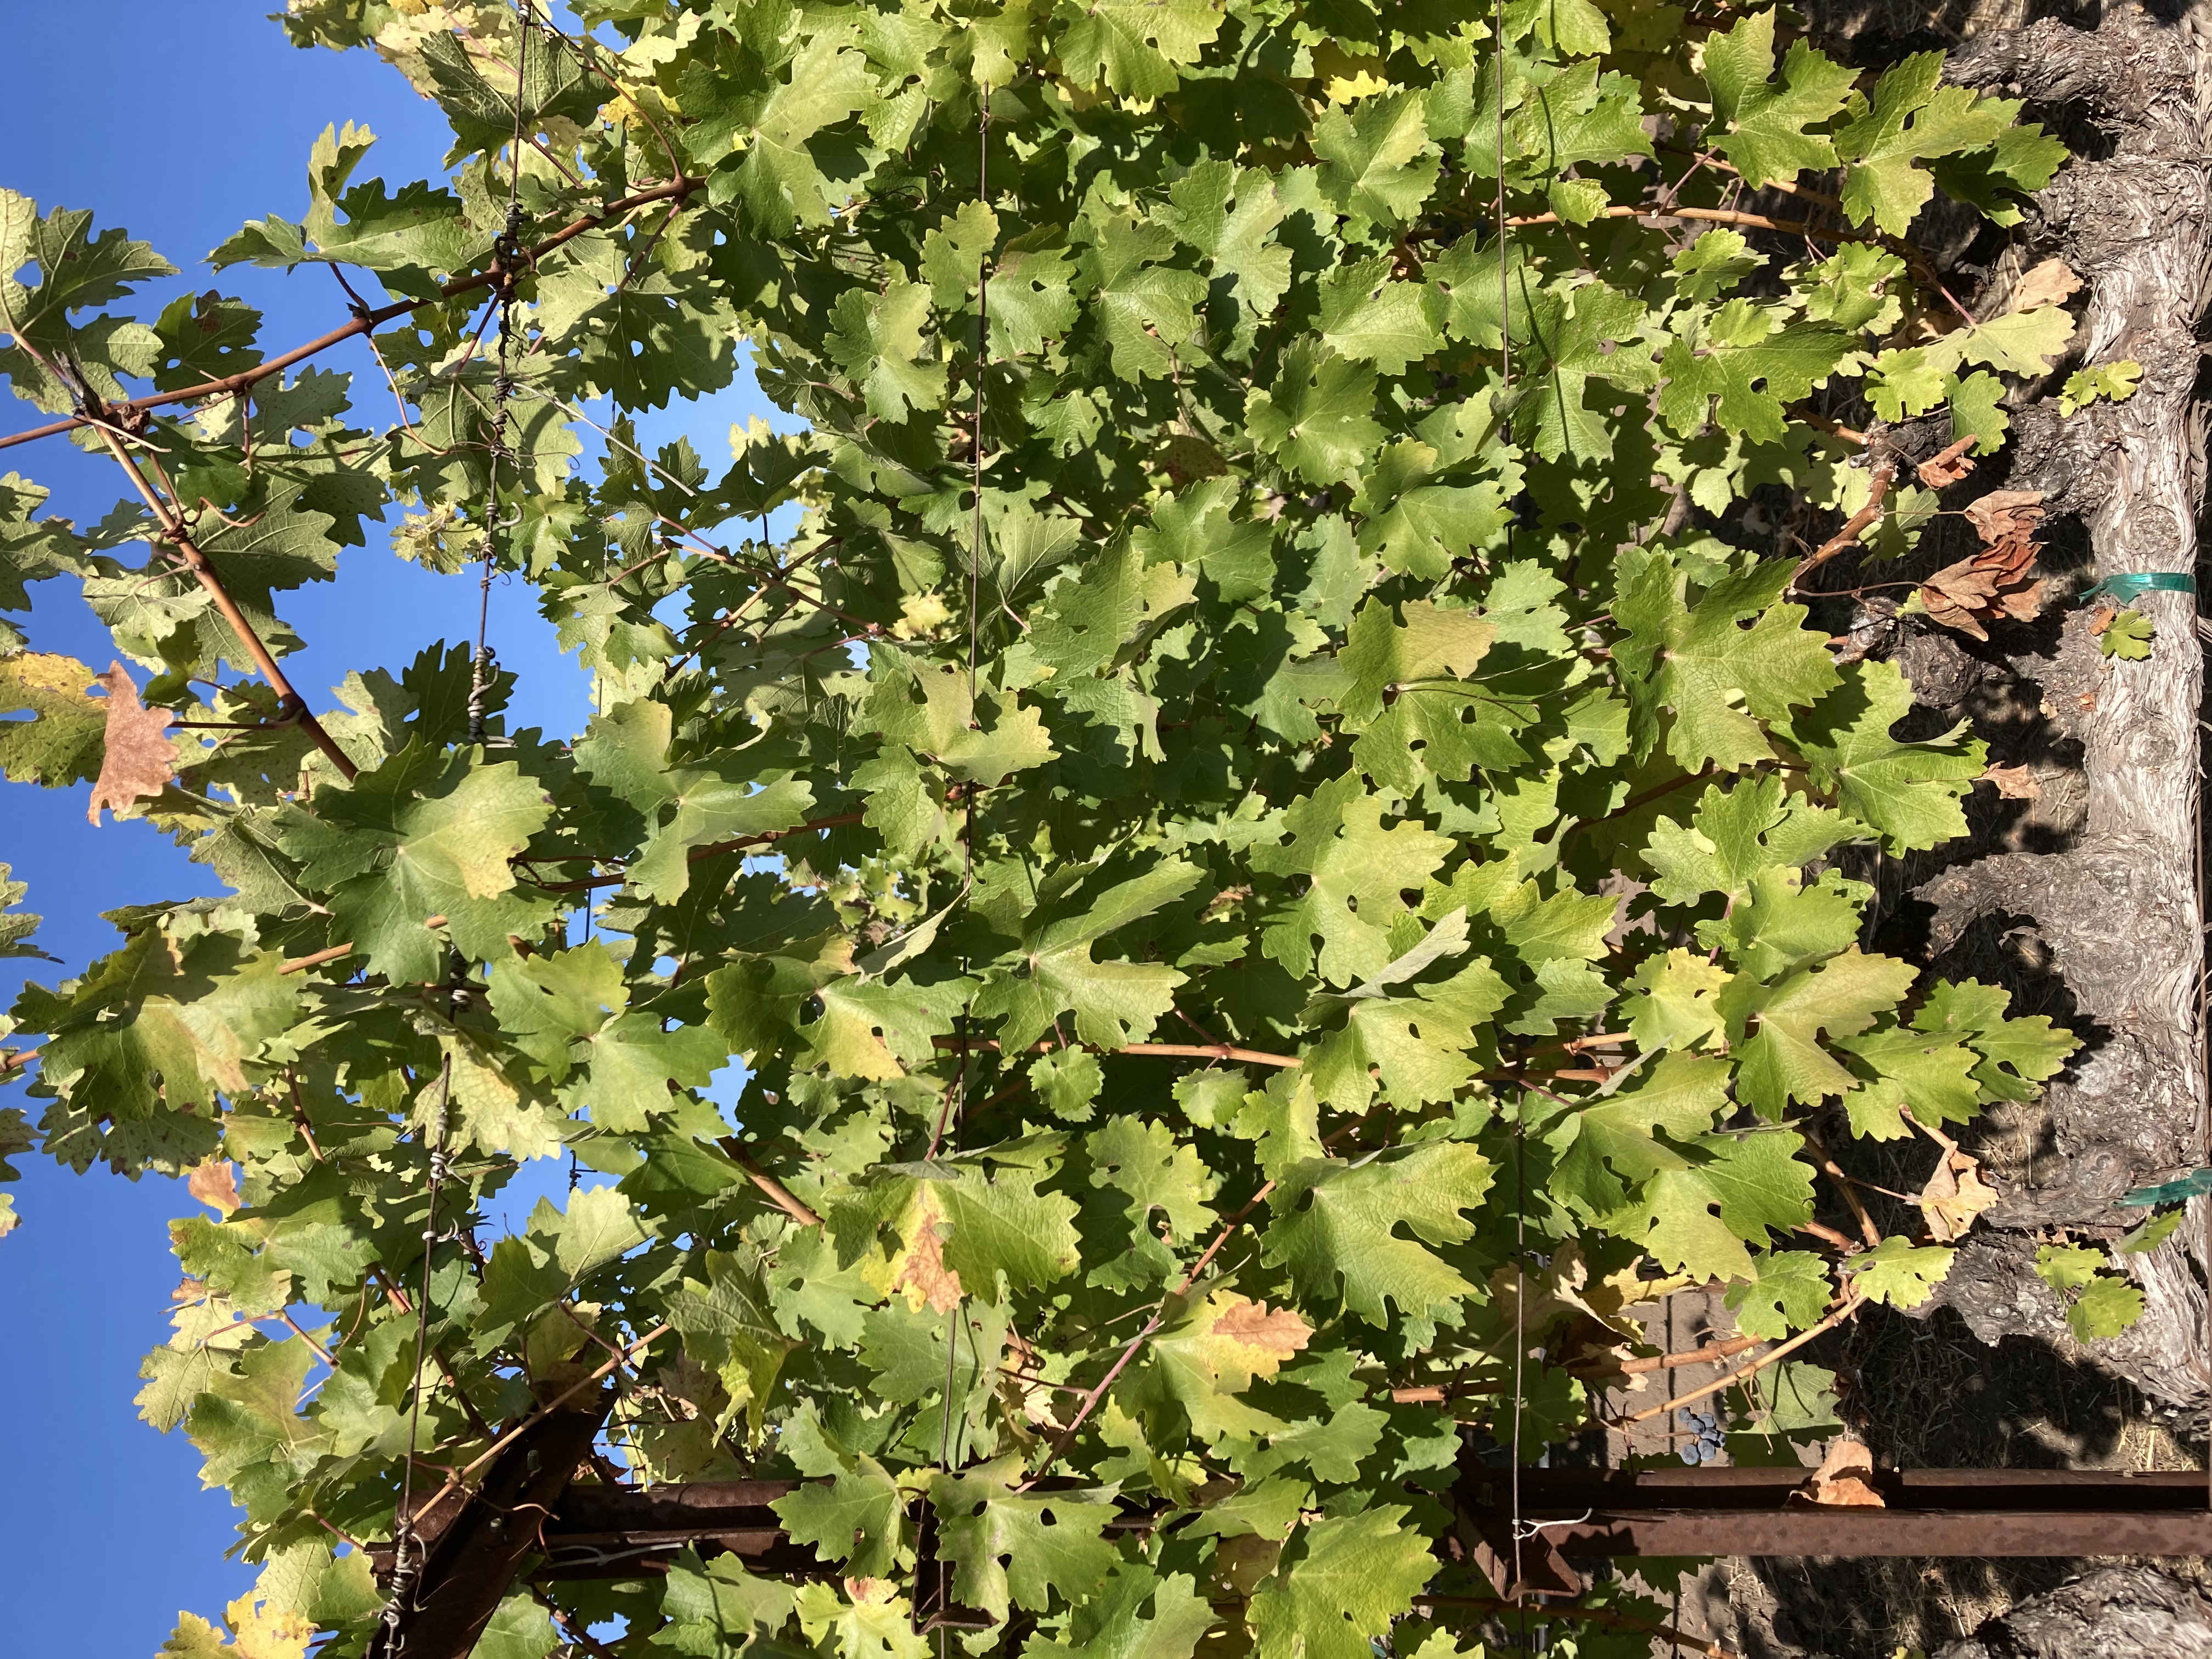
Label: No Virus